Mill Colonnade

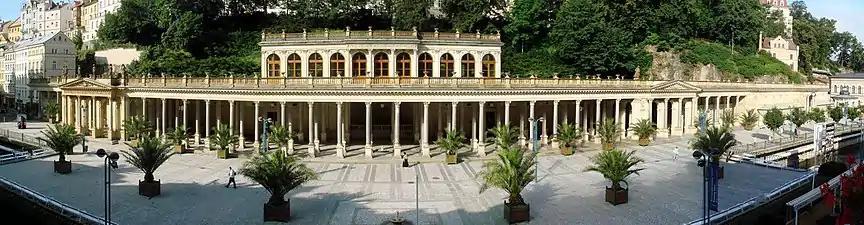
Mill Colonnade

The Mill Colonnade was extended in 1893 to include the Rock Spring. By 1949, the adjacent portion of the Tepla River was bridged over in front of the Mill Colonnade, creating a plaza.